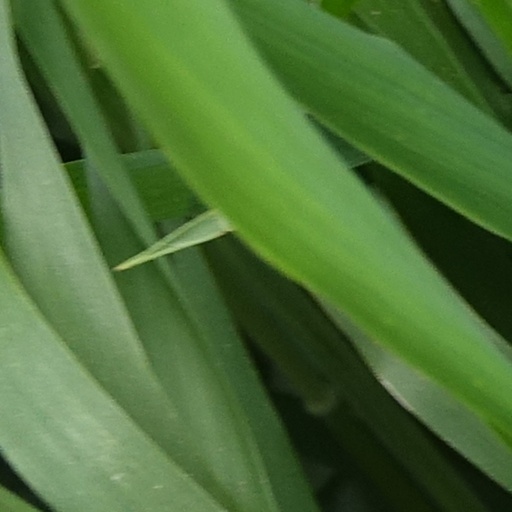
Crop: wheat